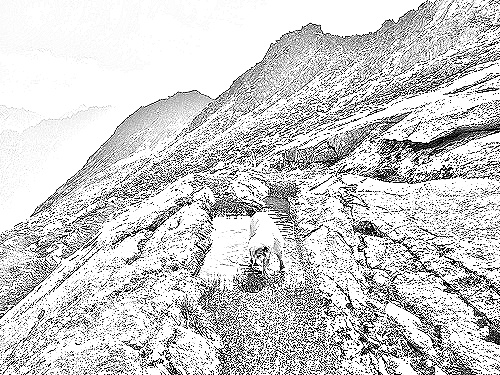
Portrait style: Sketch Portrait